Brickfields, Kuala Lumpur

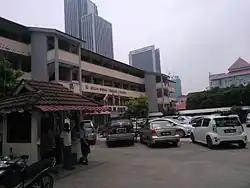
SMK Vivekananda, Brickfields

Brickfields is a neighbourhood (as well as an administrative zone) located on the western flank of central Kuala Lumpur, Malaysia. It is known as Kuala Lumpur's Little India due to the high percentage of Indian residents and businesses. Brickfields has been ranked third in Airbnb's list of top trending destinations.